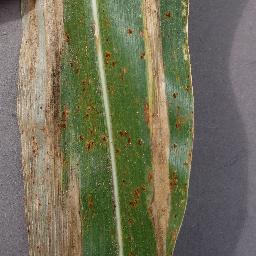
Label: Corn___Northern_Leaf_Blight